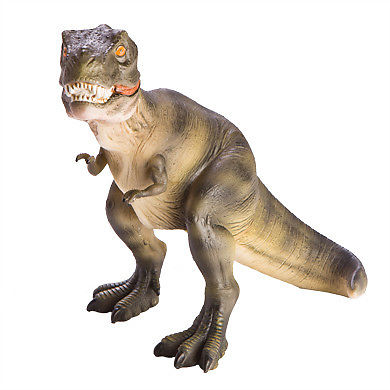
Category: lamp